Solomon

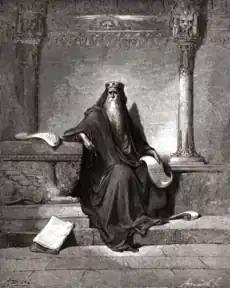
Solomon writing Proverbs (Gustave Doré)

Historical evidence of King Solomon other than the biblical accounts has been so minimal that some scholars have understood the period of his reign as a 'Dark Age' (Muhly 1998). The first-century Romano-Jewish scholar Josephus in "Against Apion", citing Tyrian court records and Menander, gives a specific year during which King Hiram I of Tyre sent materials to Solomon for the construction of the Temple. However, no material evidence indisputably of Solomon's reign has been found. Yigael Yadin's excavations at Hazor, Megiddo, Beit Shean and Gezer uncovered structures that he and others have argued date from Solomon's reign, but others, such as Israel Finkelstein and Neil Silberman, argue that they should be dated to the Omride period, more than a century after Solomon.